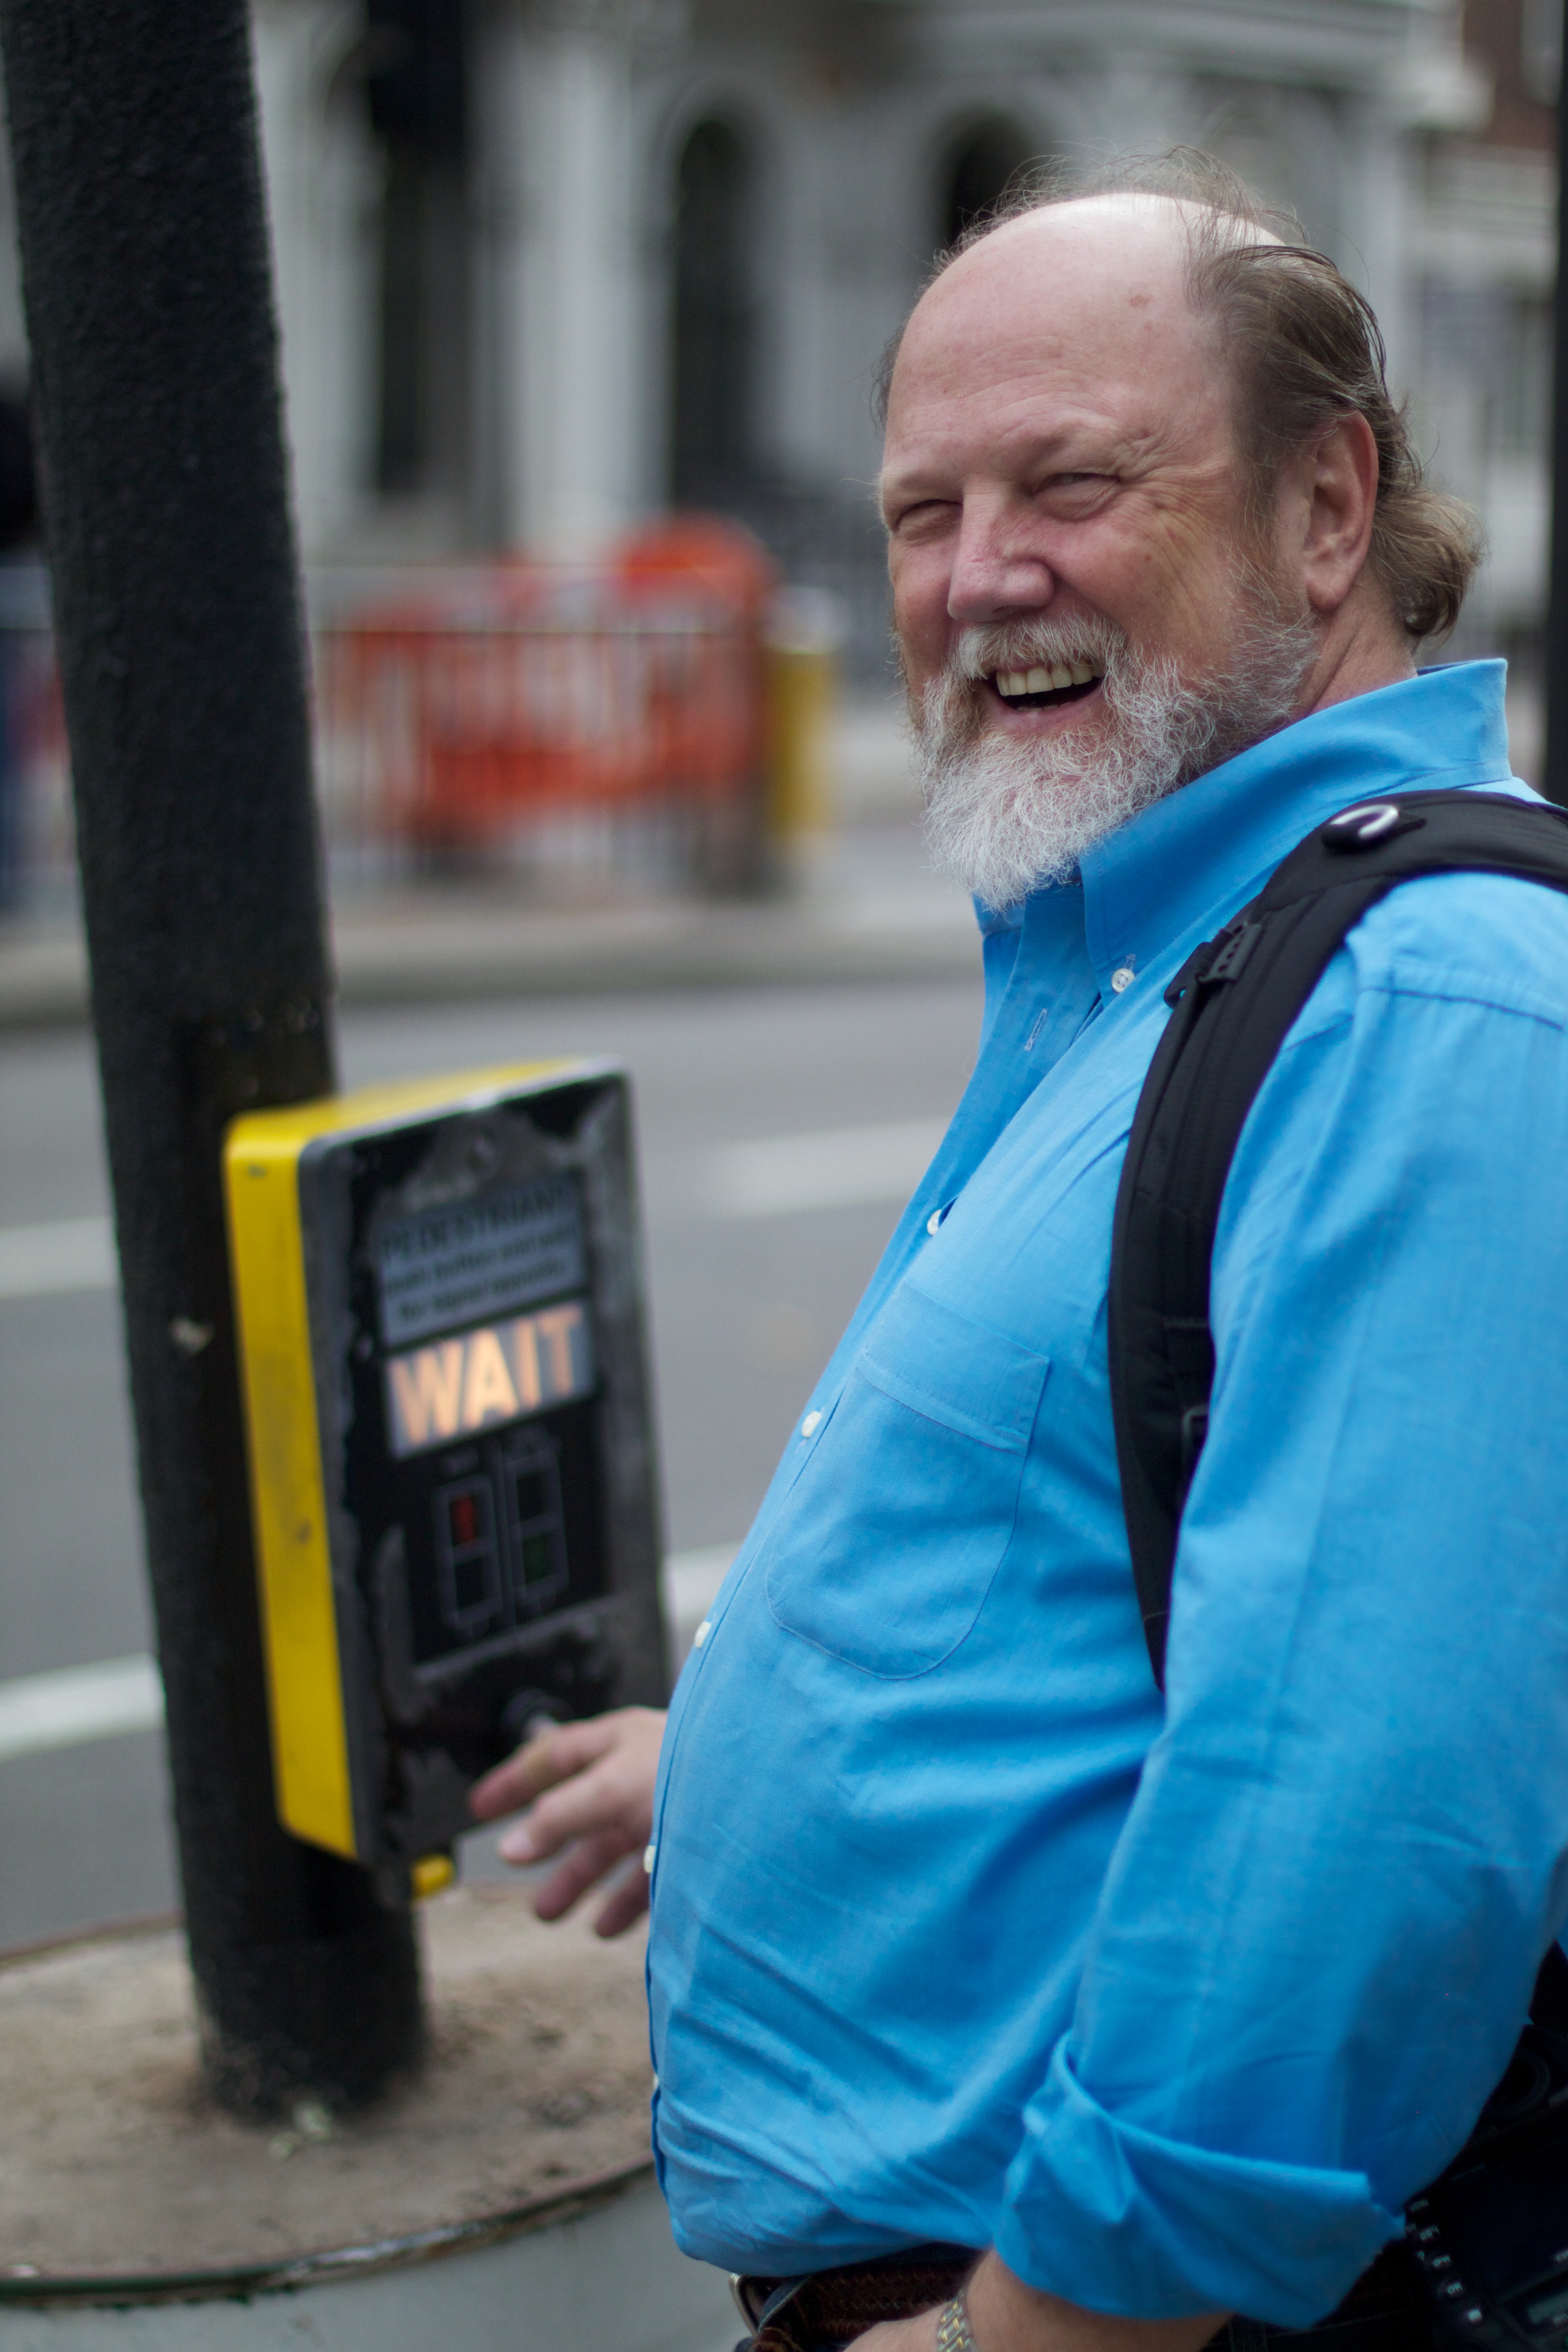
person, color, blue, facial hair